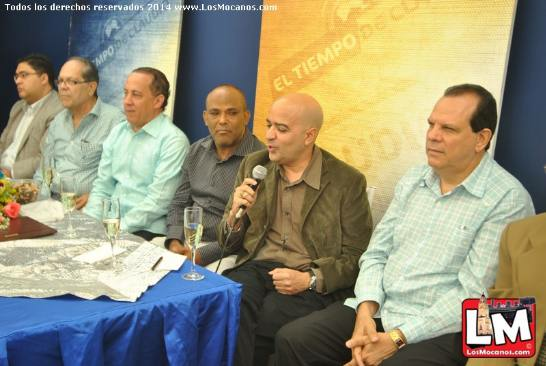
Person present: Yes